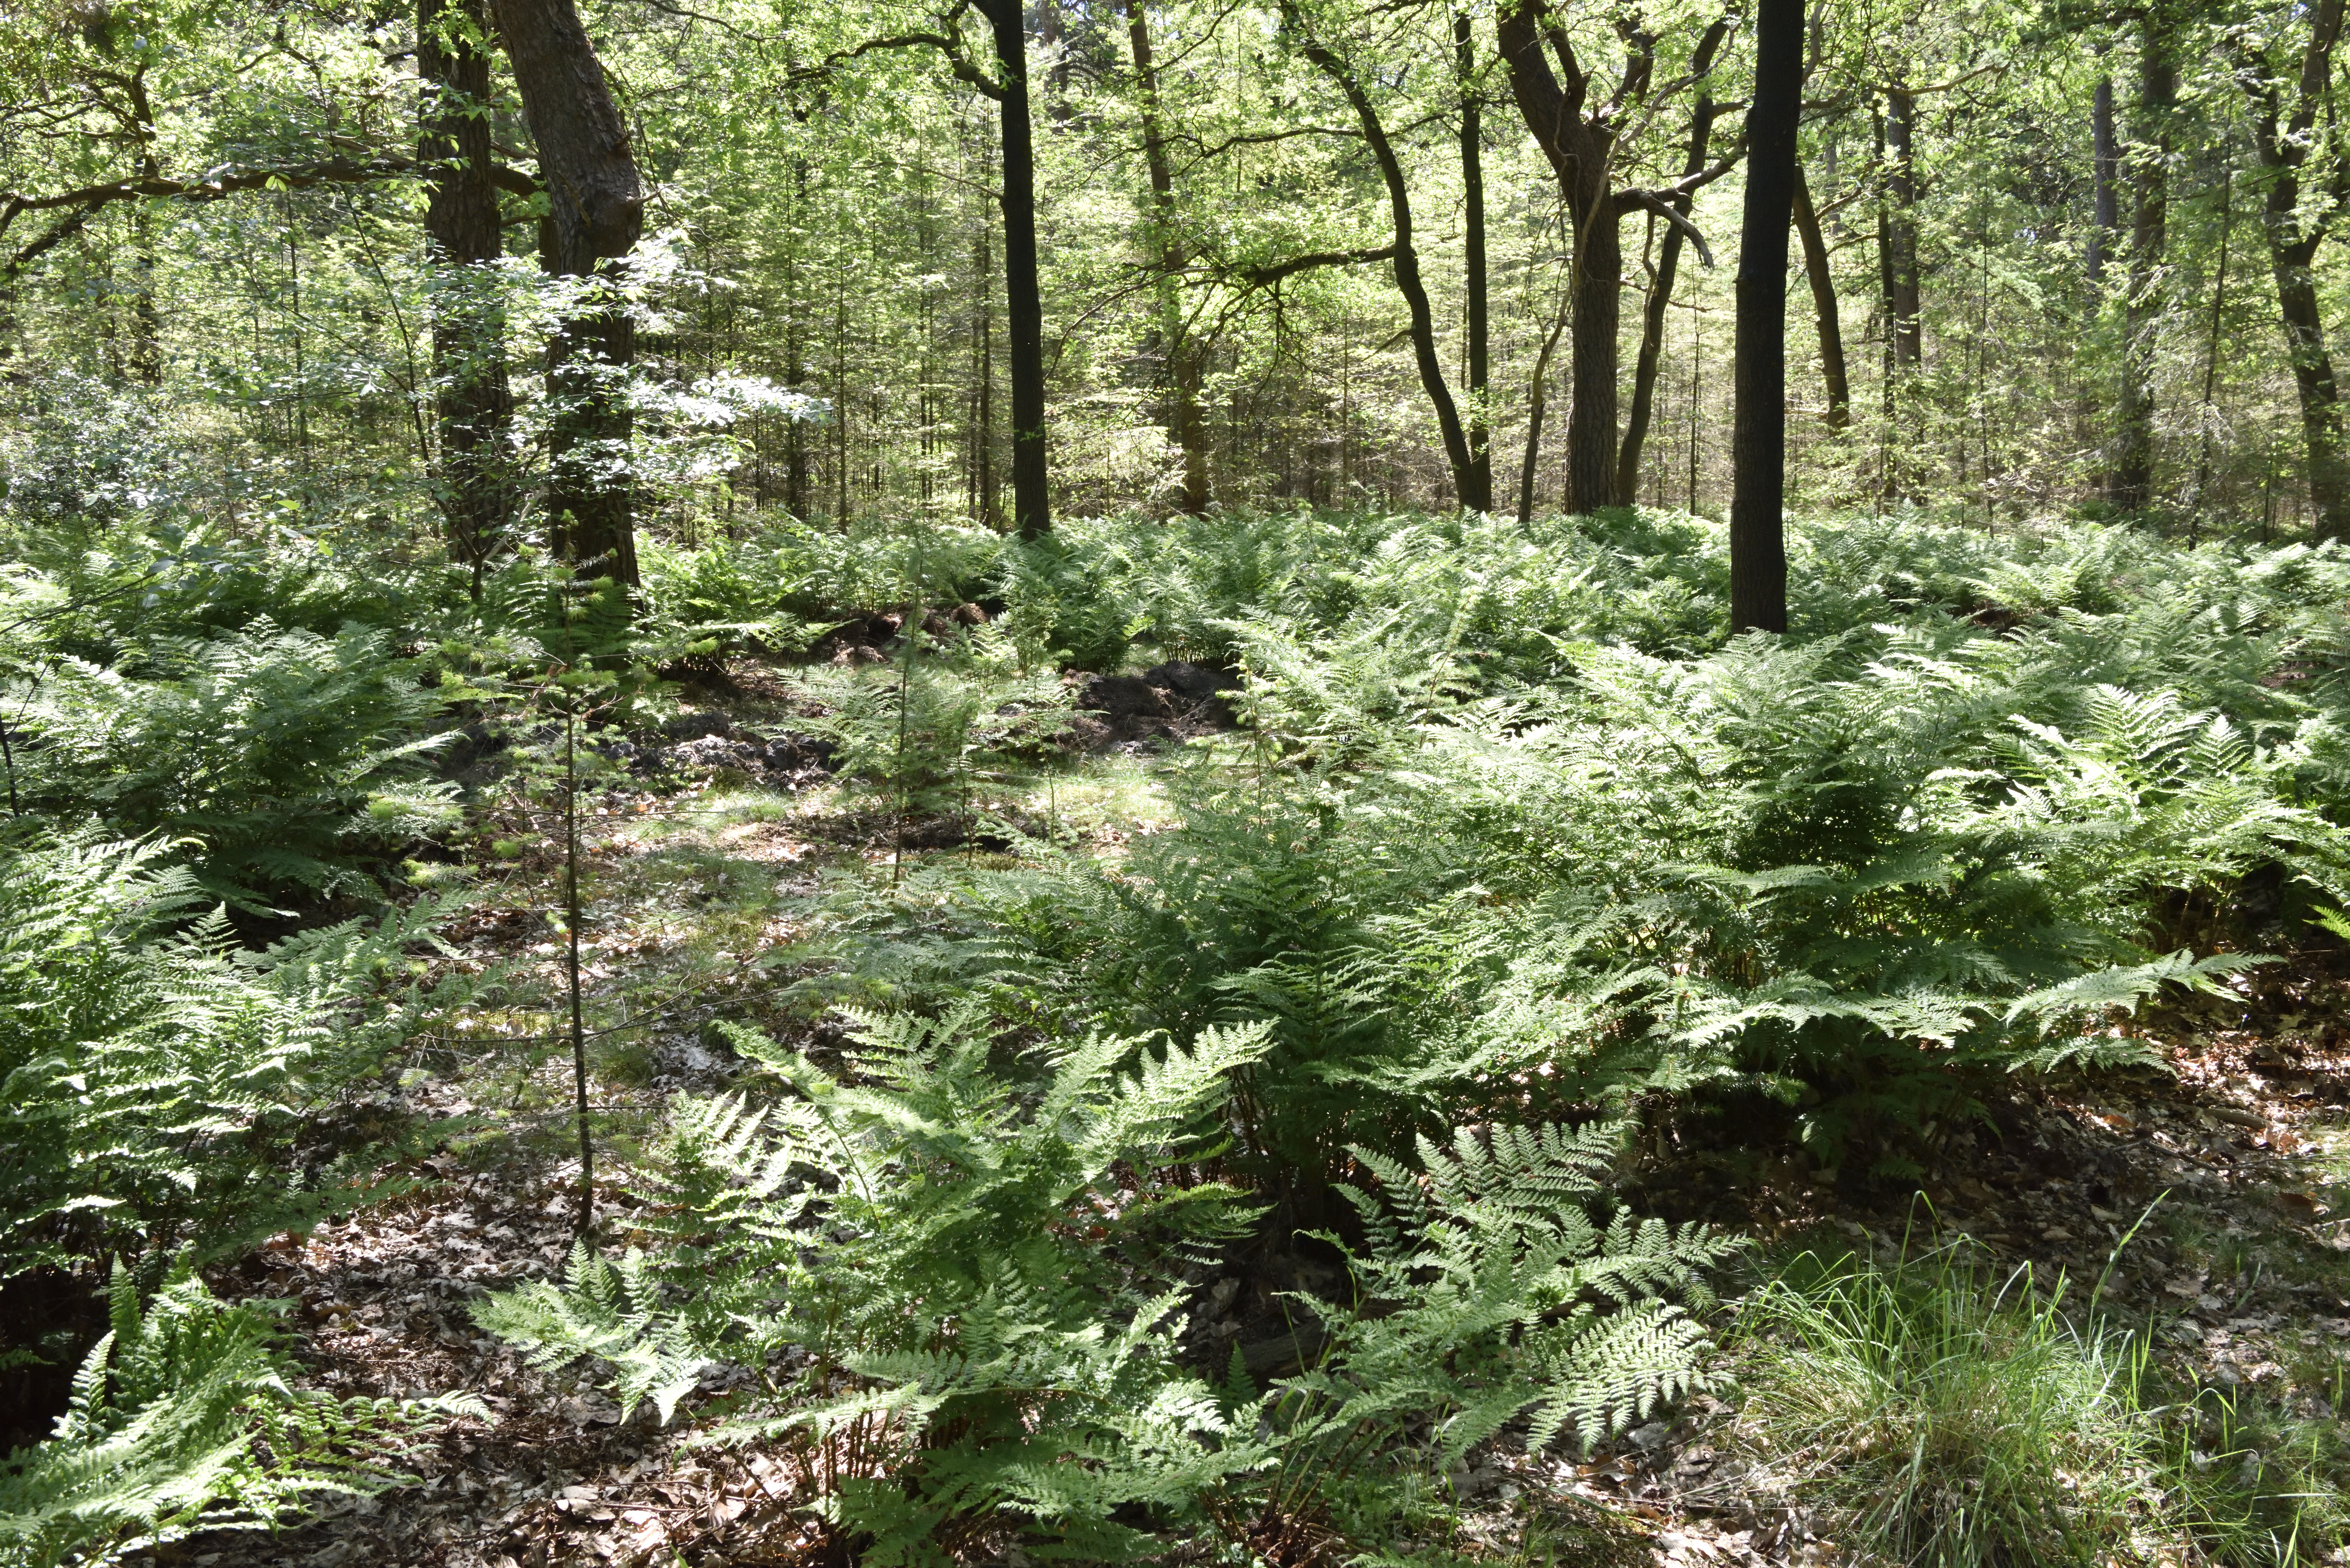
limburg, vegetation, forest, tropical and subtropical coniferous forests, woodland, nature reserve, natural environment, tree, old growth forest, Northern hardwood forest, natural landscape, valdivian temperate rain forest, biome, temperate broadleaf and mixed forest, jungle, plant community, plant, terrestrial plant, spruce fir forest, rainforest, riparian forest, subshrub, ecoregion, vascular plant, shrubland, leaf, woody plant, temperate coniferous forest, ostrich fern, ferns and horsetails, grass, grove, fern, groundcover, trail, southernwood, landscape, shrub, wildflower, Heracleum plant